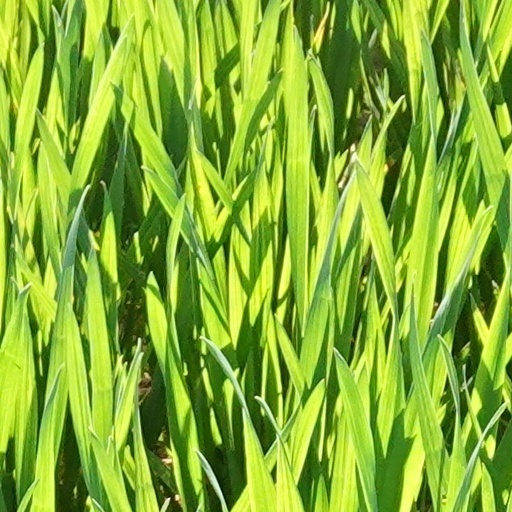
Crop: wheat